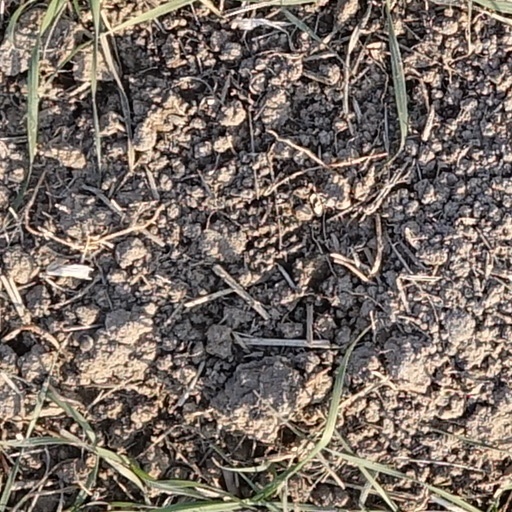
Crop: wheat